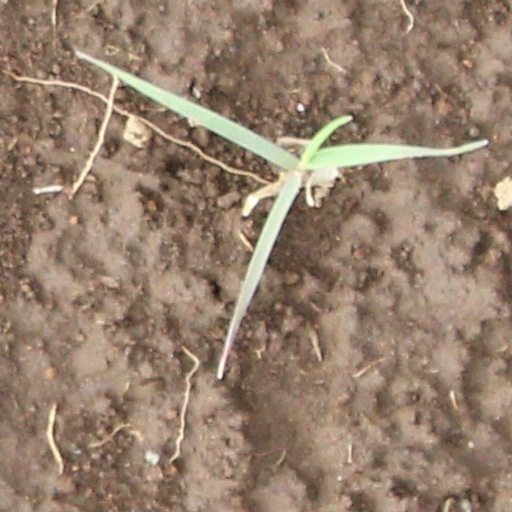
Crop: wheat